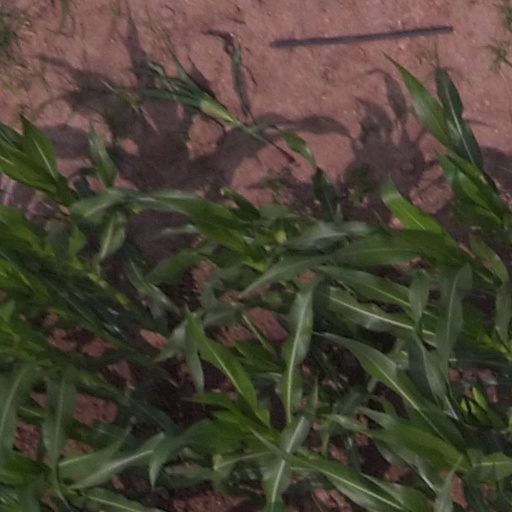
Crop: maize; corn